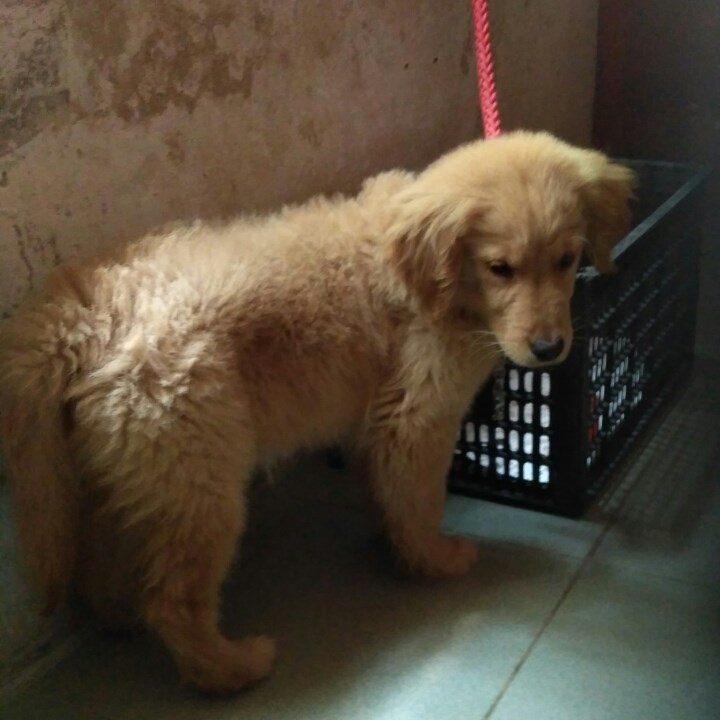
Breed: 5355-n000126-golden_retriever